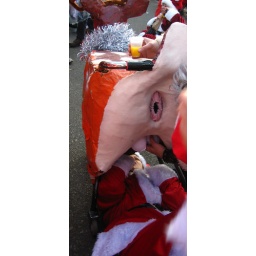
Step 2: Lay on cold ground under the ball sack